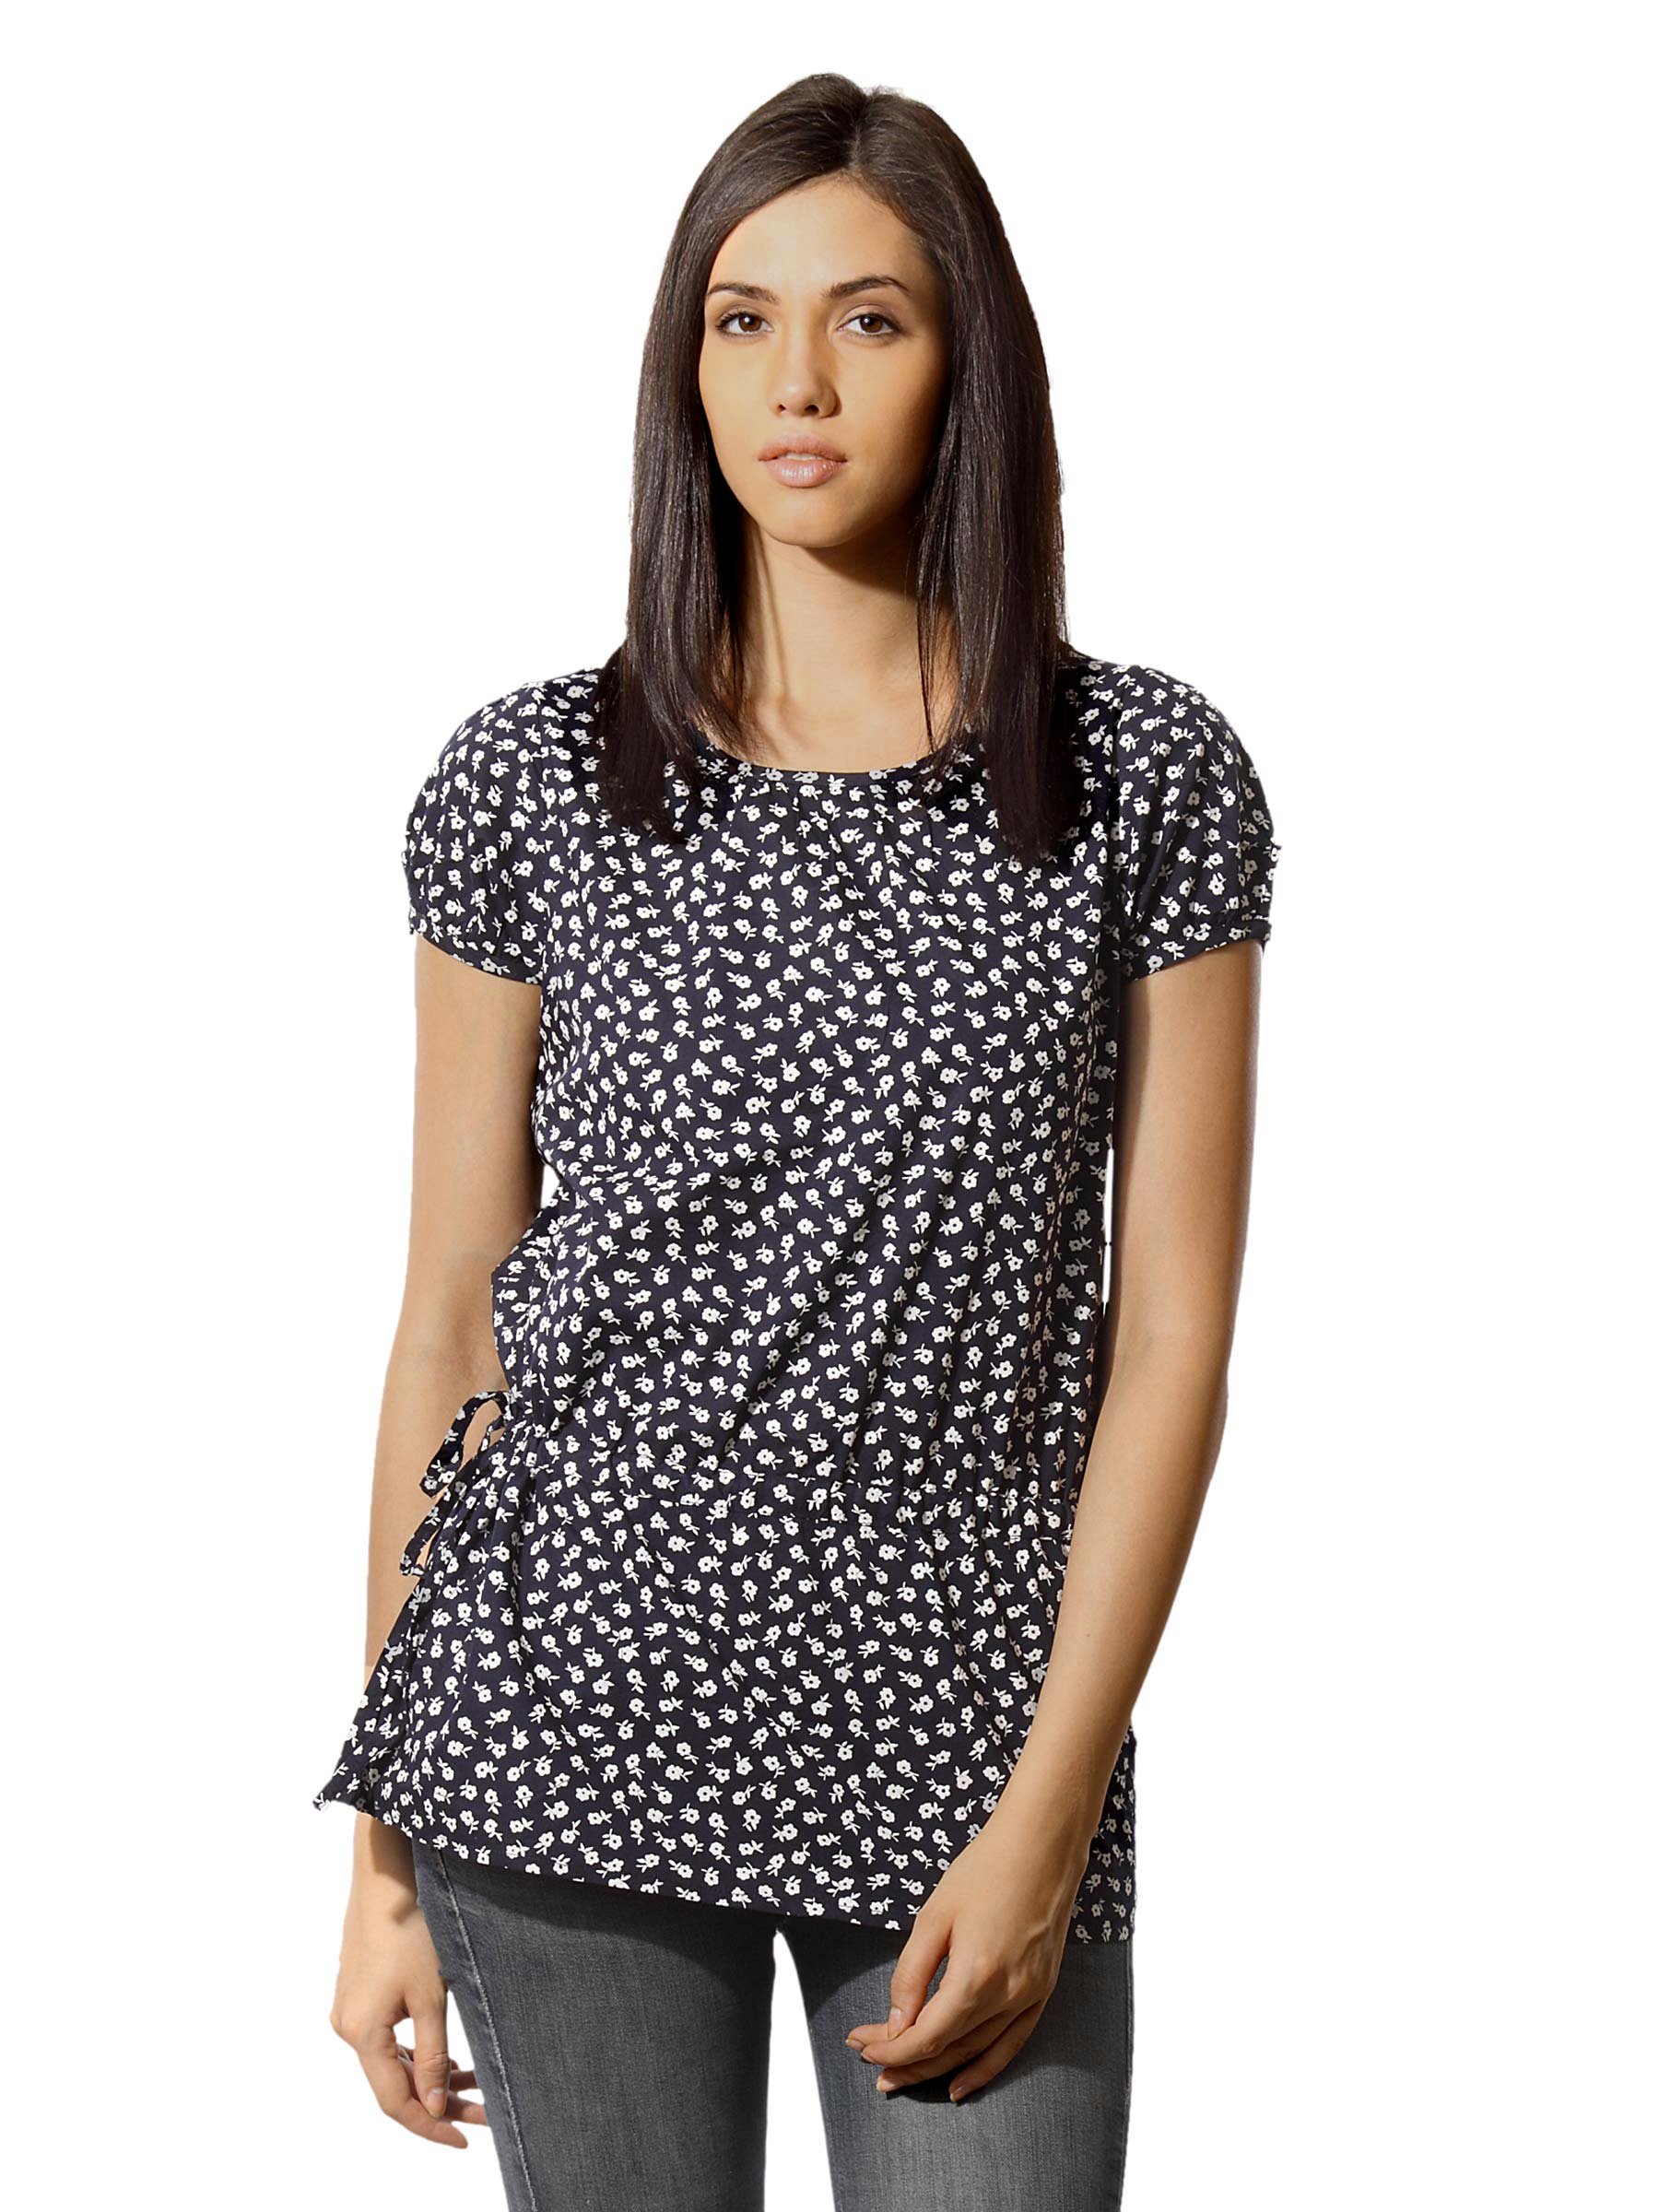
Wrangler Women Maddy Black Top
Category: Apparel / Topwear / Tops
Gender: Women
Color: Black
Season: Summer 2012
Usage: Casual